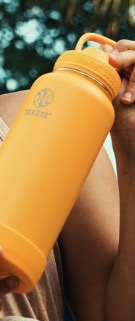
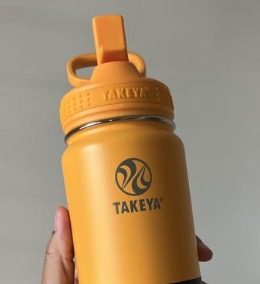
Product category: misc
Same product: yes